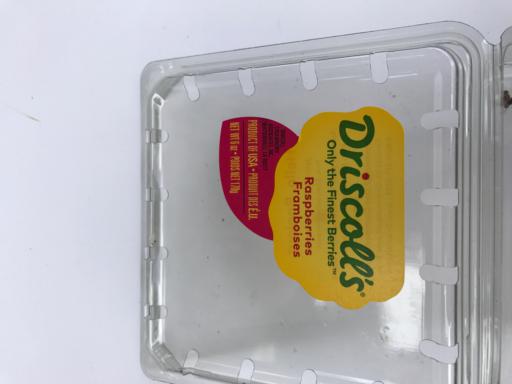
Waste category: plastic